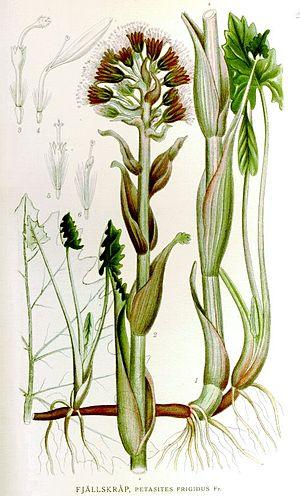
Petasites frigidus, le pétasite arctique est une espèce de plantes herbacées vivaces de la famille des Asteraceae.